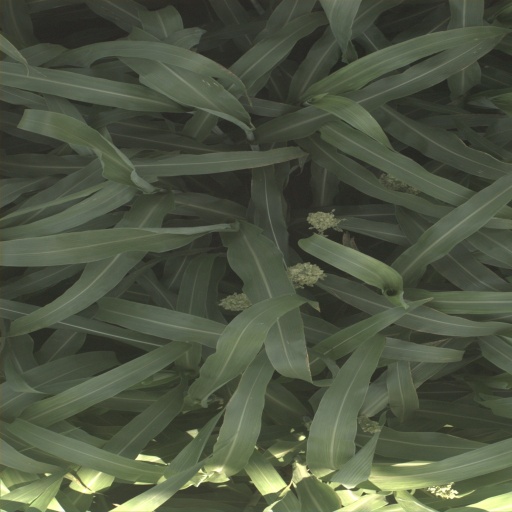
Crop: sorghum